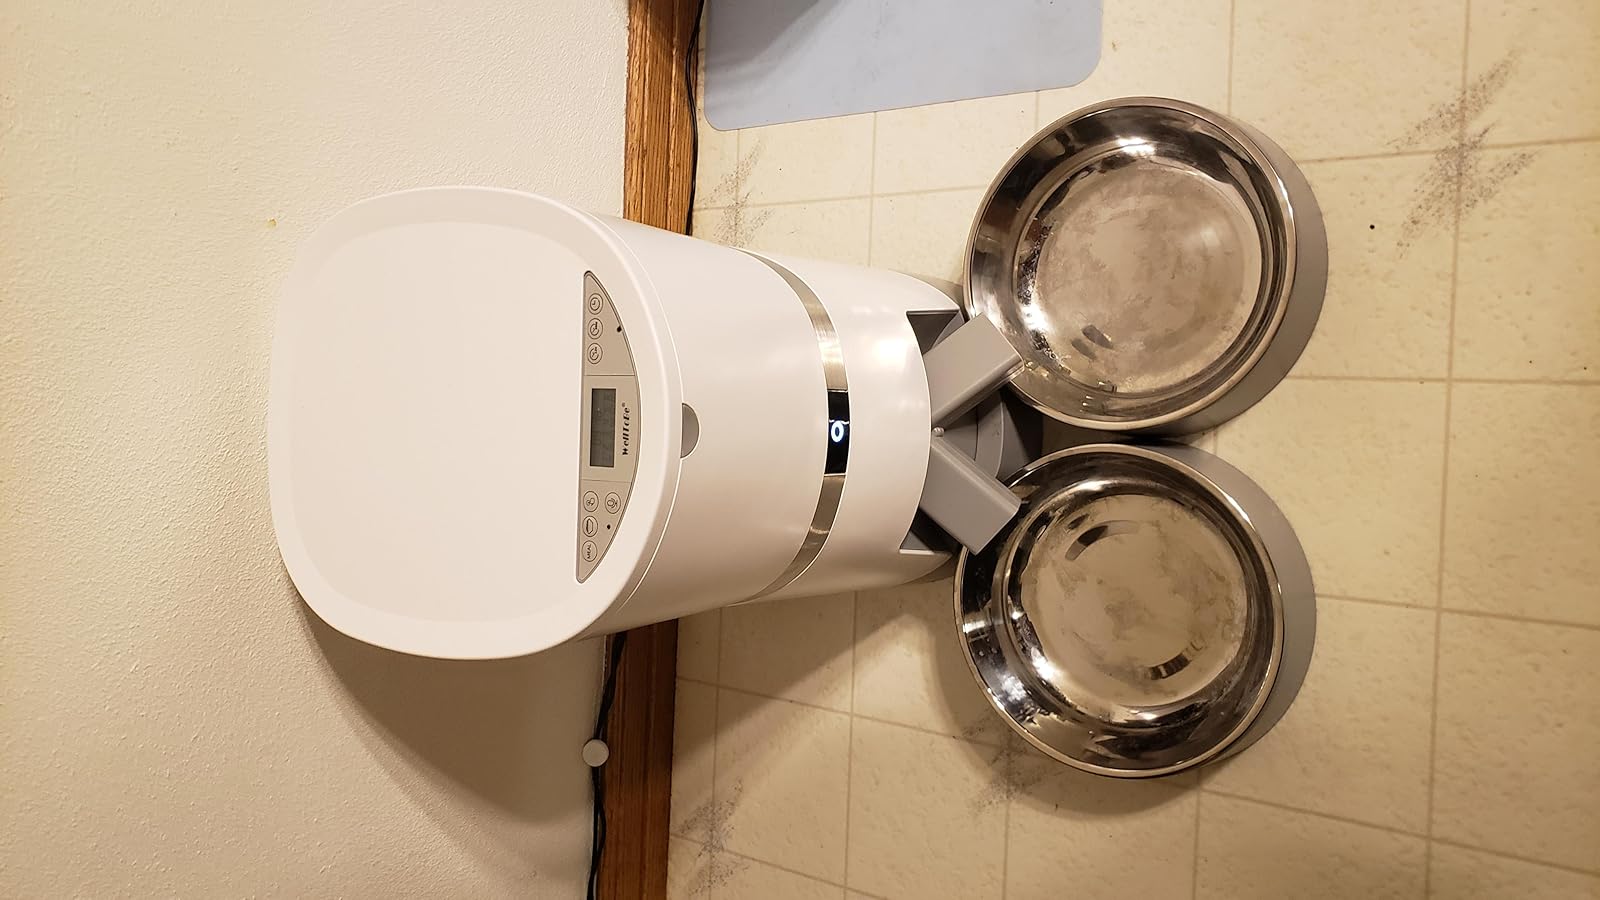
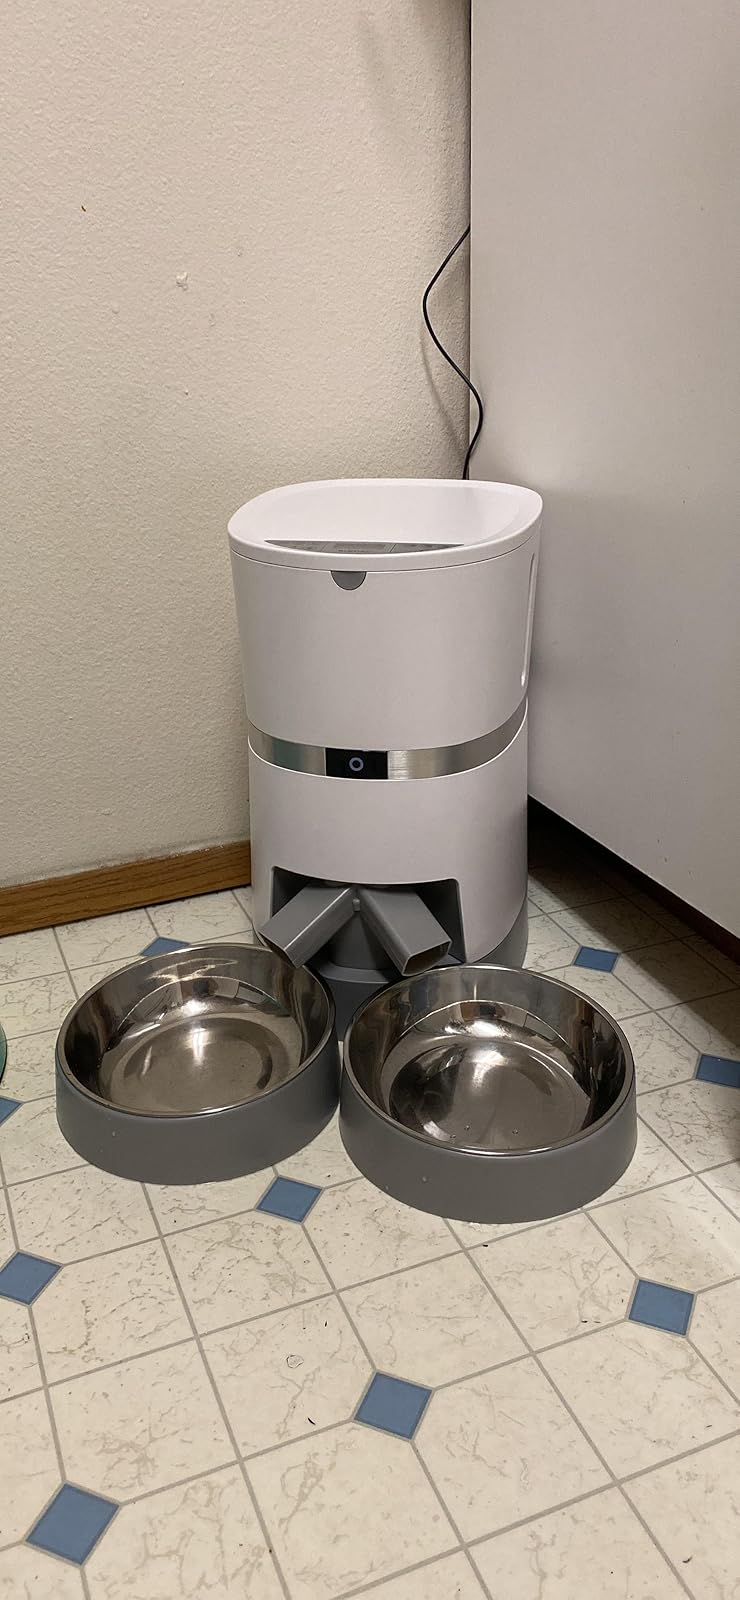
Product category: items_feeder
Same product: yes